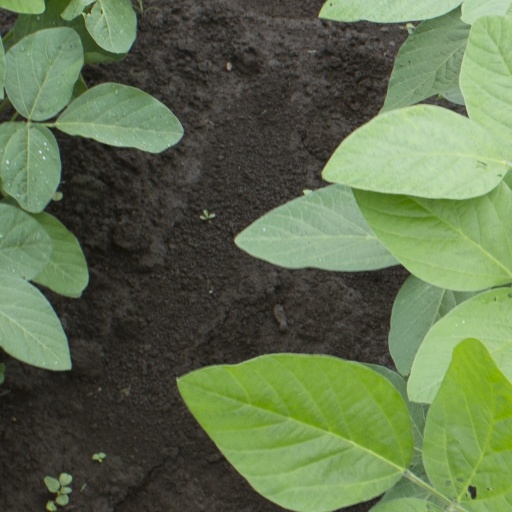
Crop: soybean